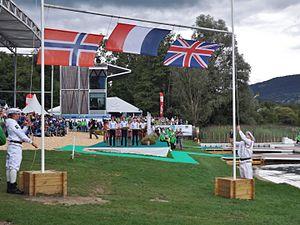
Cérémonie de remise des médailles, gagnées par la France, la Grande-Bretagne et la Norvège, lors des championnats du monde d'aviron 2015 se tenant sur le lac d'Aiguebelette, en Savoie.